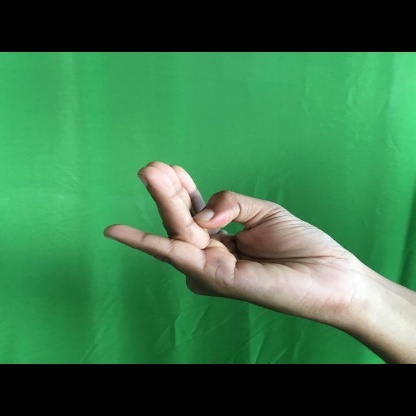
Mudra: Chaturam